Wings (Little Mix song)

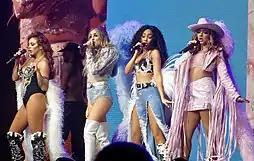
Little Mix performing "Wings" during 2017's The Glory Days Tour.

"Wings" was generally well received by music critics. Robert Copsey from "Digital Spy" gave the track four stars out of five and said it resoundingly lived up to expectations and was a very promising first original single for the group. Joe Rivers of "No Ripcord" gave "Wings" a rating of nine out of ten, calling it "vivacious, fun, brash and confident" and noting its "absolute belter of a chorus". BBC Music's Al Fox called the song "addictive", while Mikael Wood, writing in the "Los Angeles Times", complimented the "big chorus" and the "chewy production touch" of its bass synthesizer.